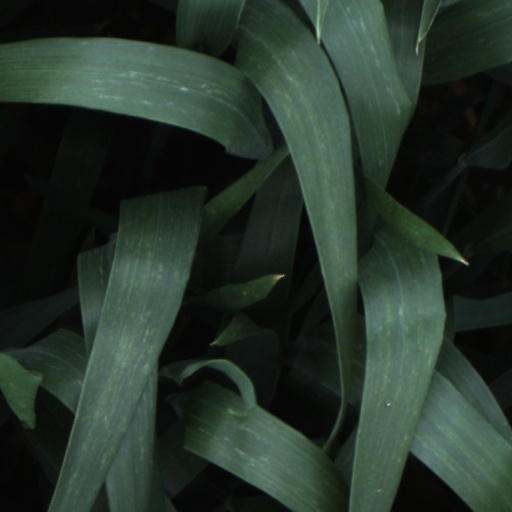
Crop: wheat